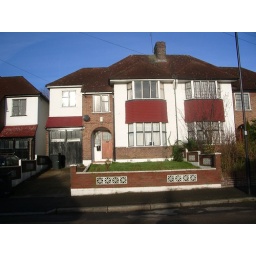
My house in tulse hill